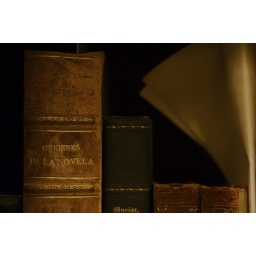
I'm a little obsessed with the old books on the repair shelf in the library.